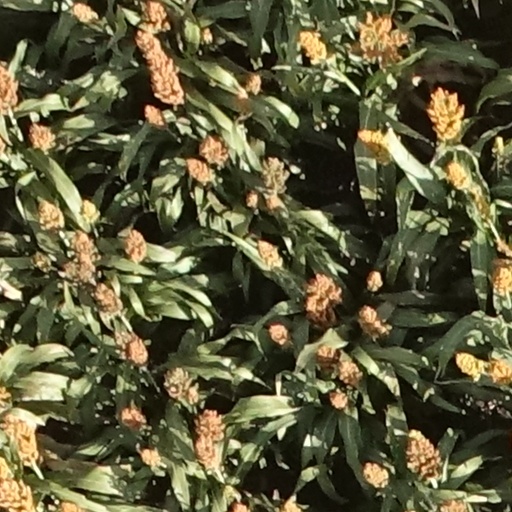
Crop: sorghum